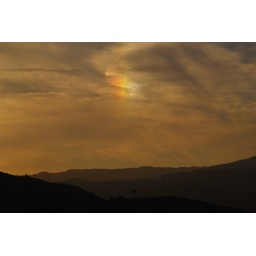
Sun dog over Scott's tree